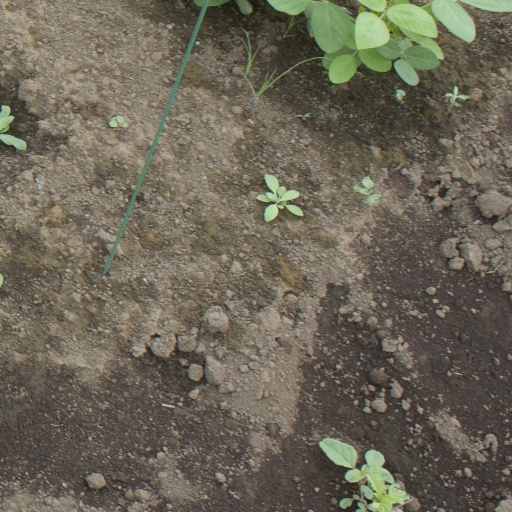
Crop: soybean